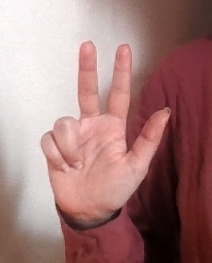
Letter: al